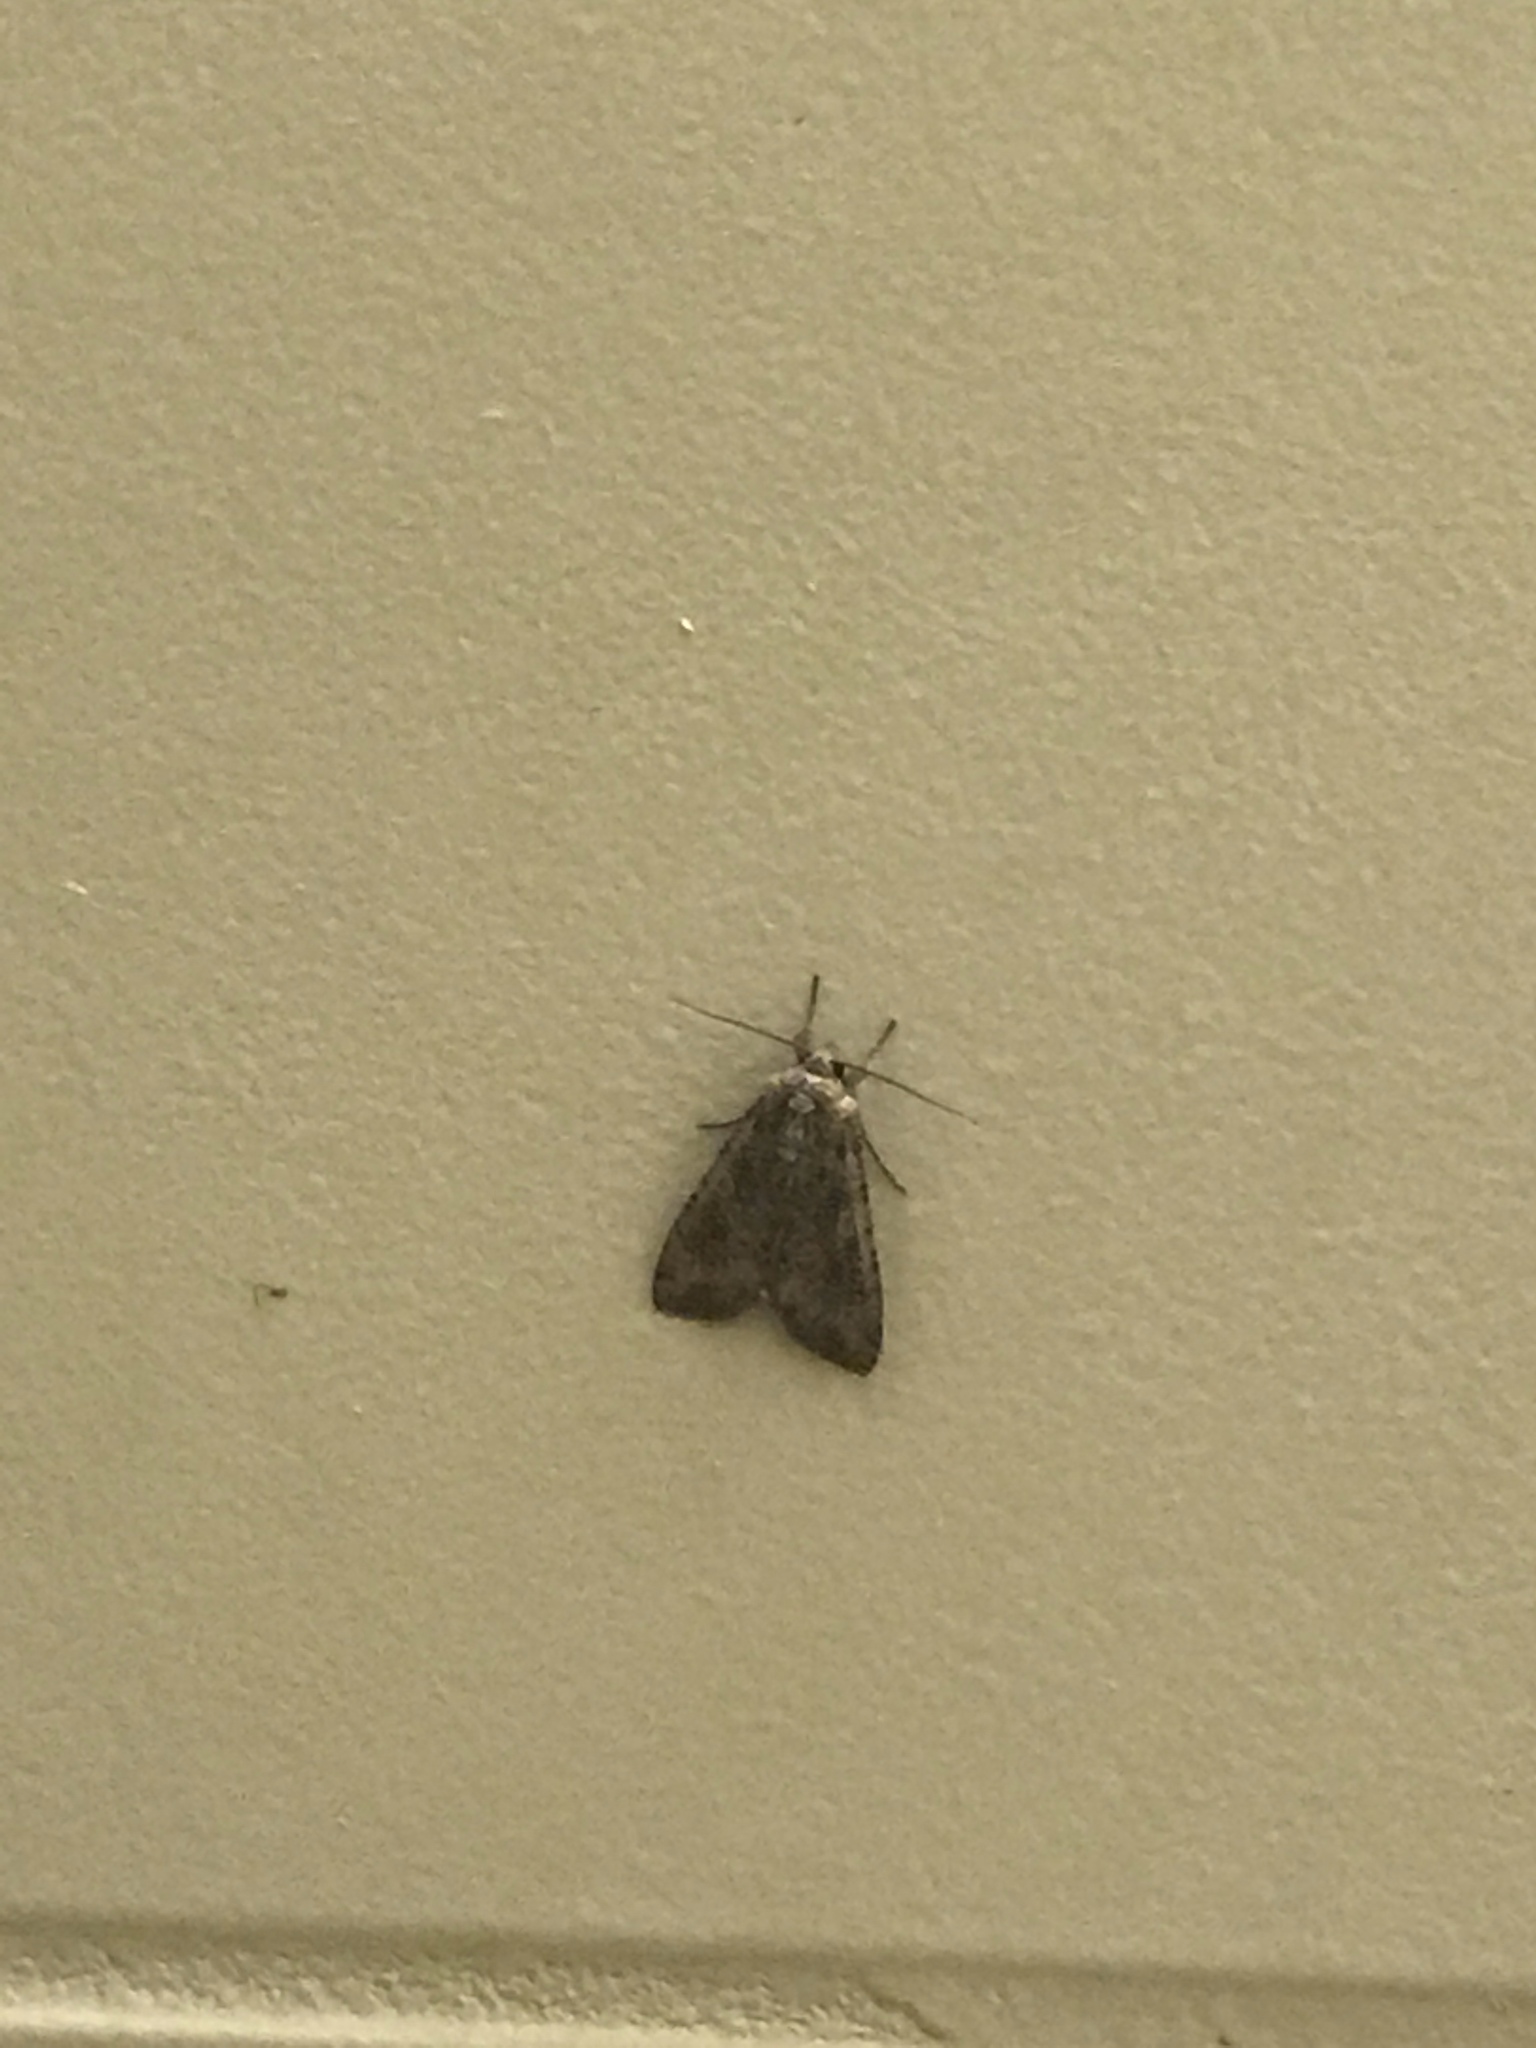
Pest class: cutworms